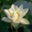
Label: tulip